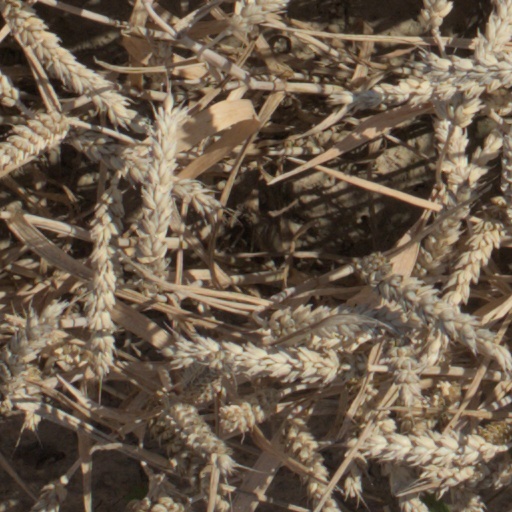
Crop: wheat